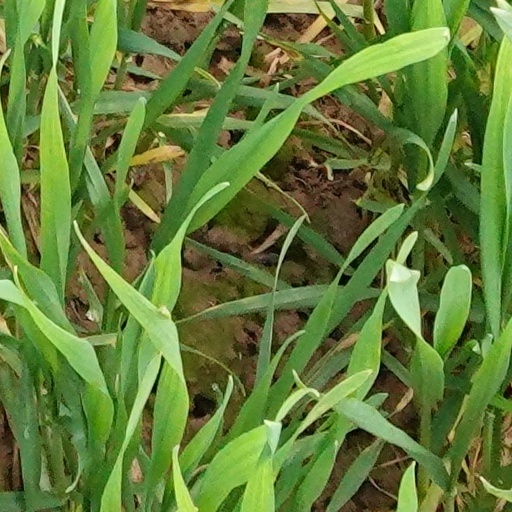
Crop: wheat